Basque Country (autonomous community)

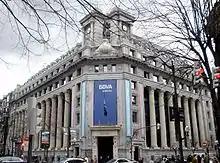
BBVA head-office building in Bilbao

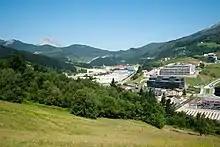
Garaia technology center in Mondragón, one of several science parks located in the Basque Country

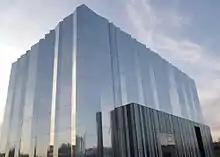
Ultra-High Voltage Laboratory of Arteche

The Basque Autonomous Community ranks first in Spain in terms of per capita product, it's the most economically productive region of the country with a gross domestic product (GDP) per capita (adjusted to purchasing power parity, PPP) being 22% higher than that of the European Union and 30% higher than Spain's average in 2016 at €34,400. In 2019, the community showed a surplus in public finances, at 0.3% of the GDP.